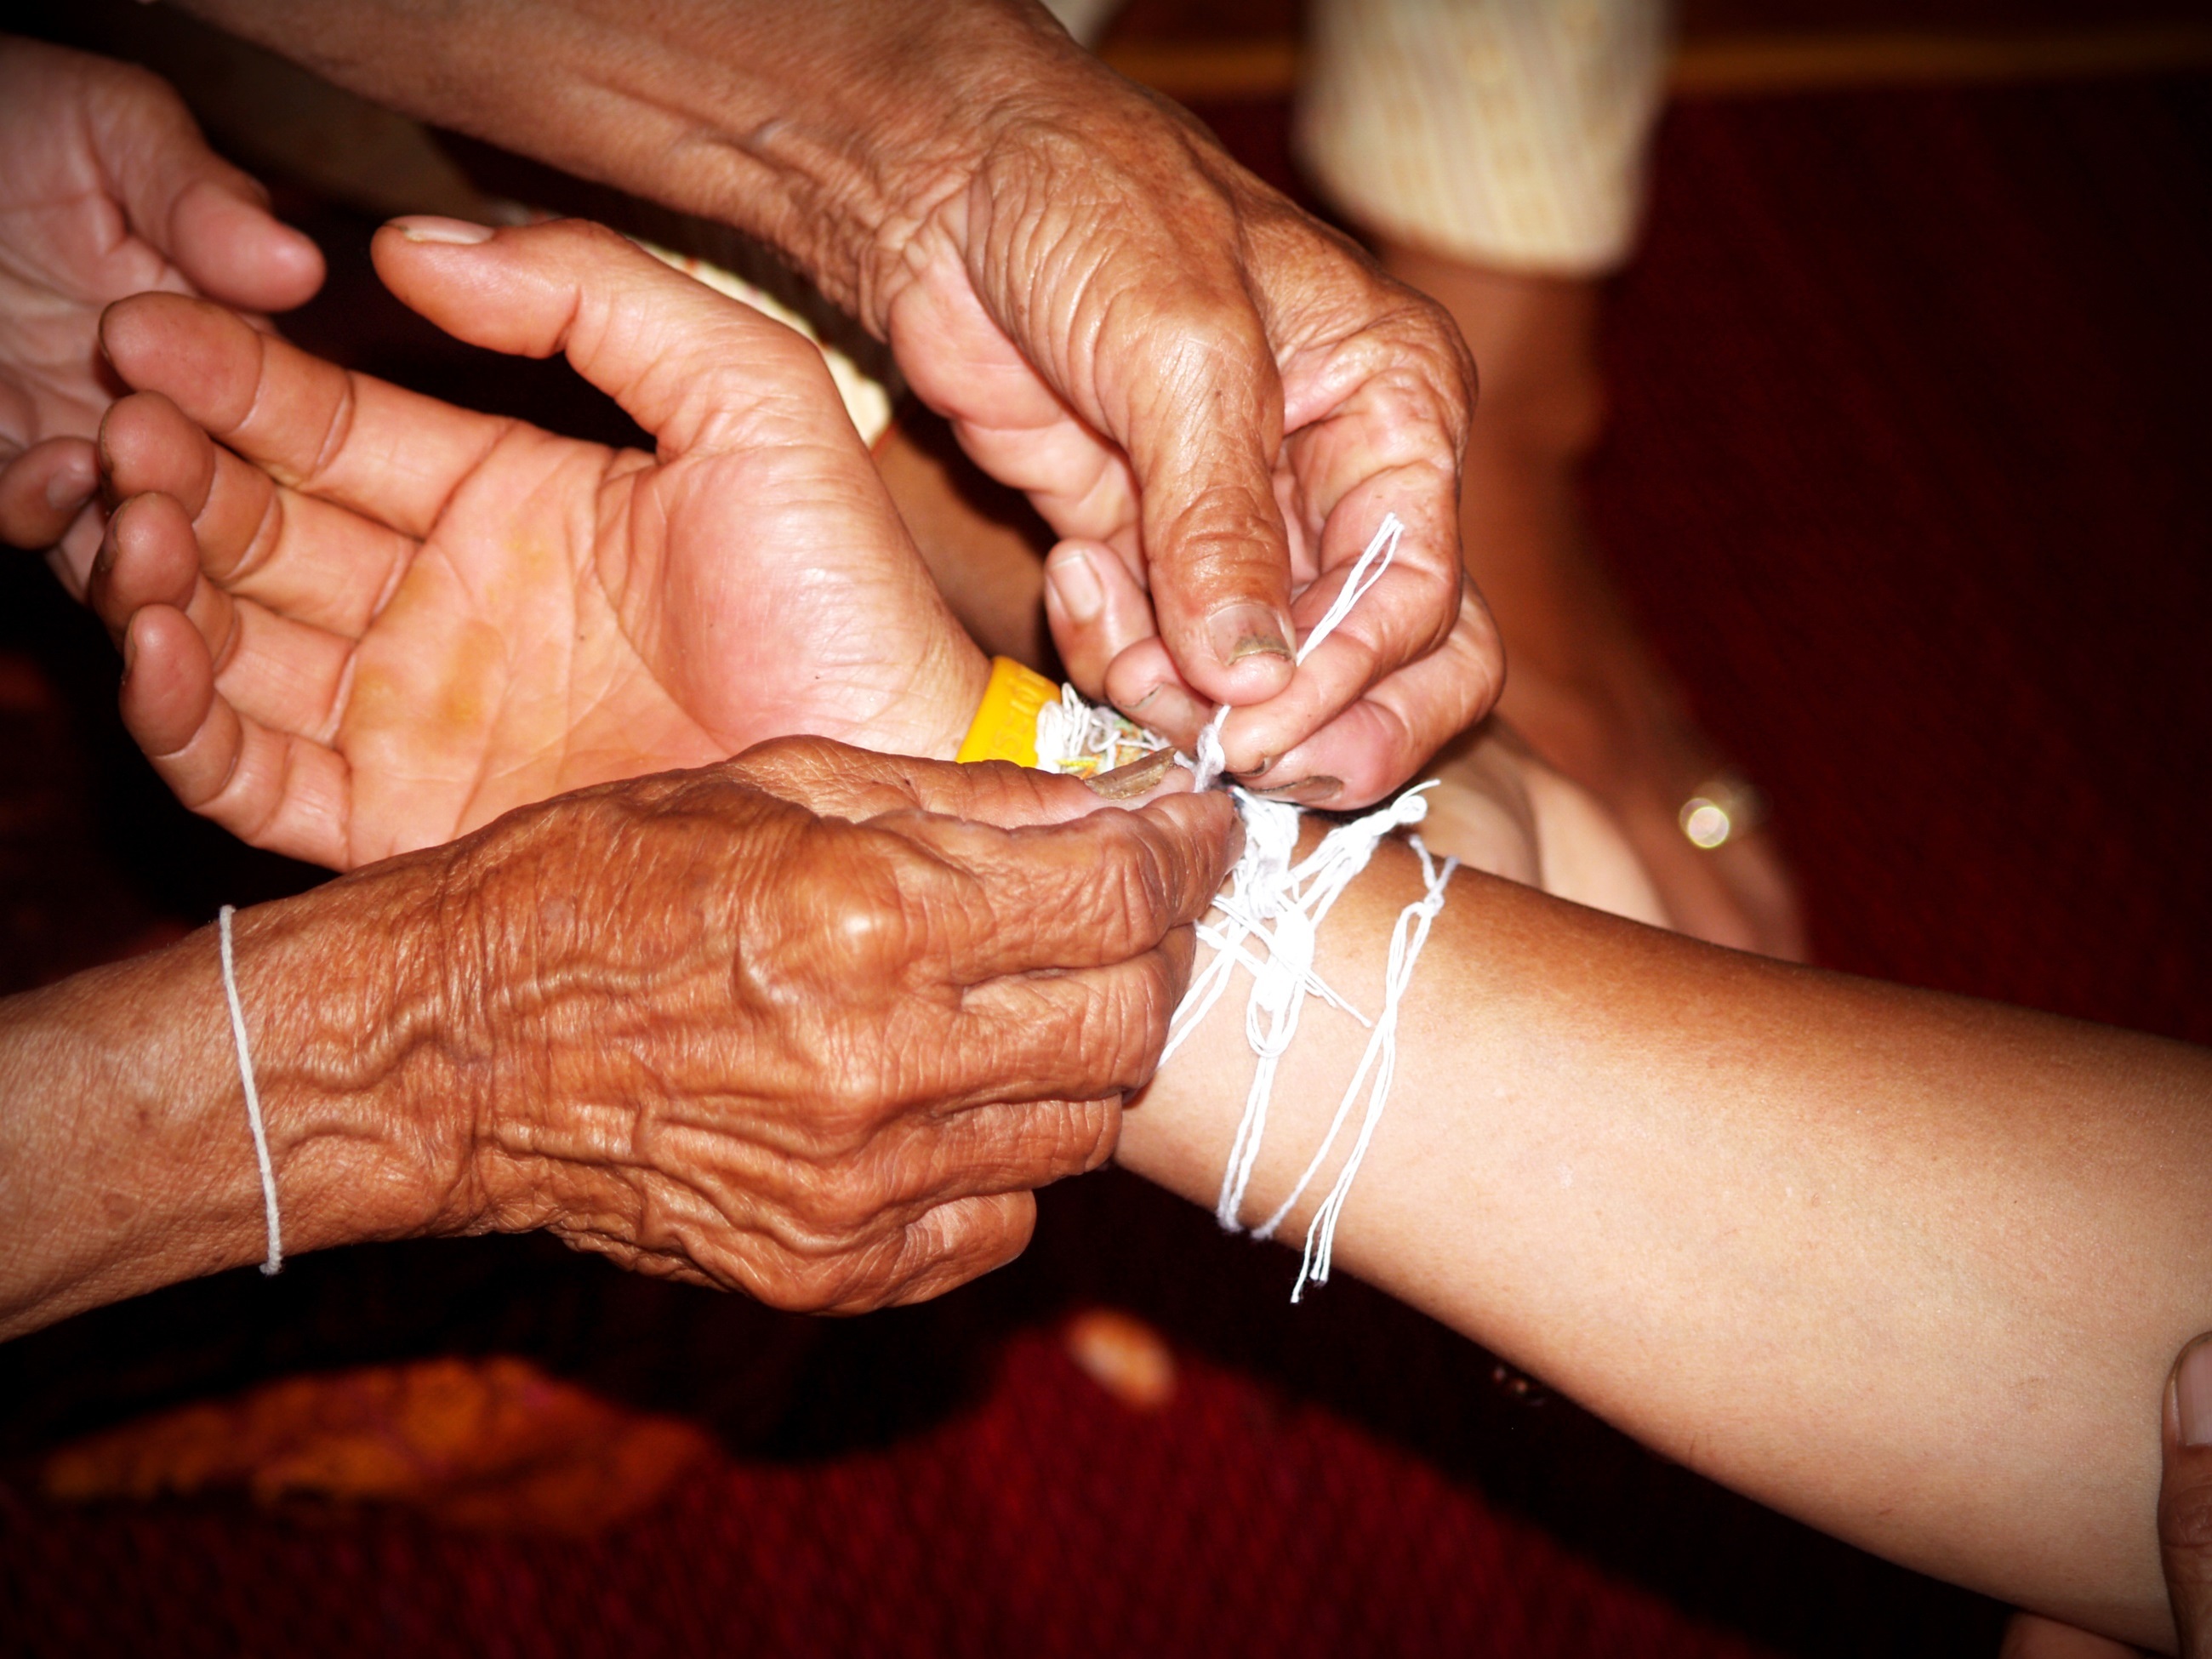
hand, people, old, isolated, female, leg, love, pattern, young, finger, symbol, color, giving, human, care, two, friendship, closeup, arm, nail, hold, grandmother, close up, human body, caucasian, help, living, family, design, women, skin, conceptual, hope, hospital, up, senior, aging, organ, carving, elderly, unity, togetherness, respect, adult, wrinkled, thumb, support, aged, generation, patient, mature, nursing, concepts, grandparent, touching, sense